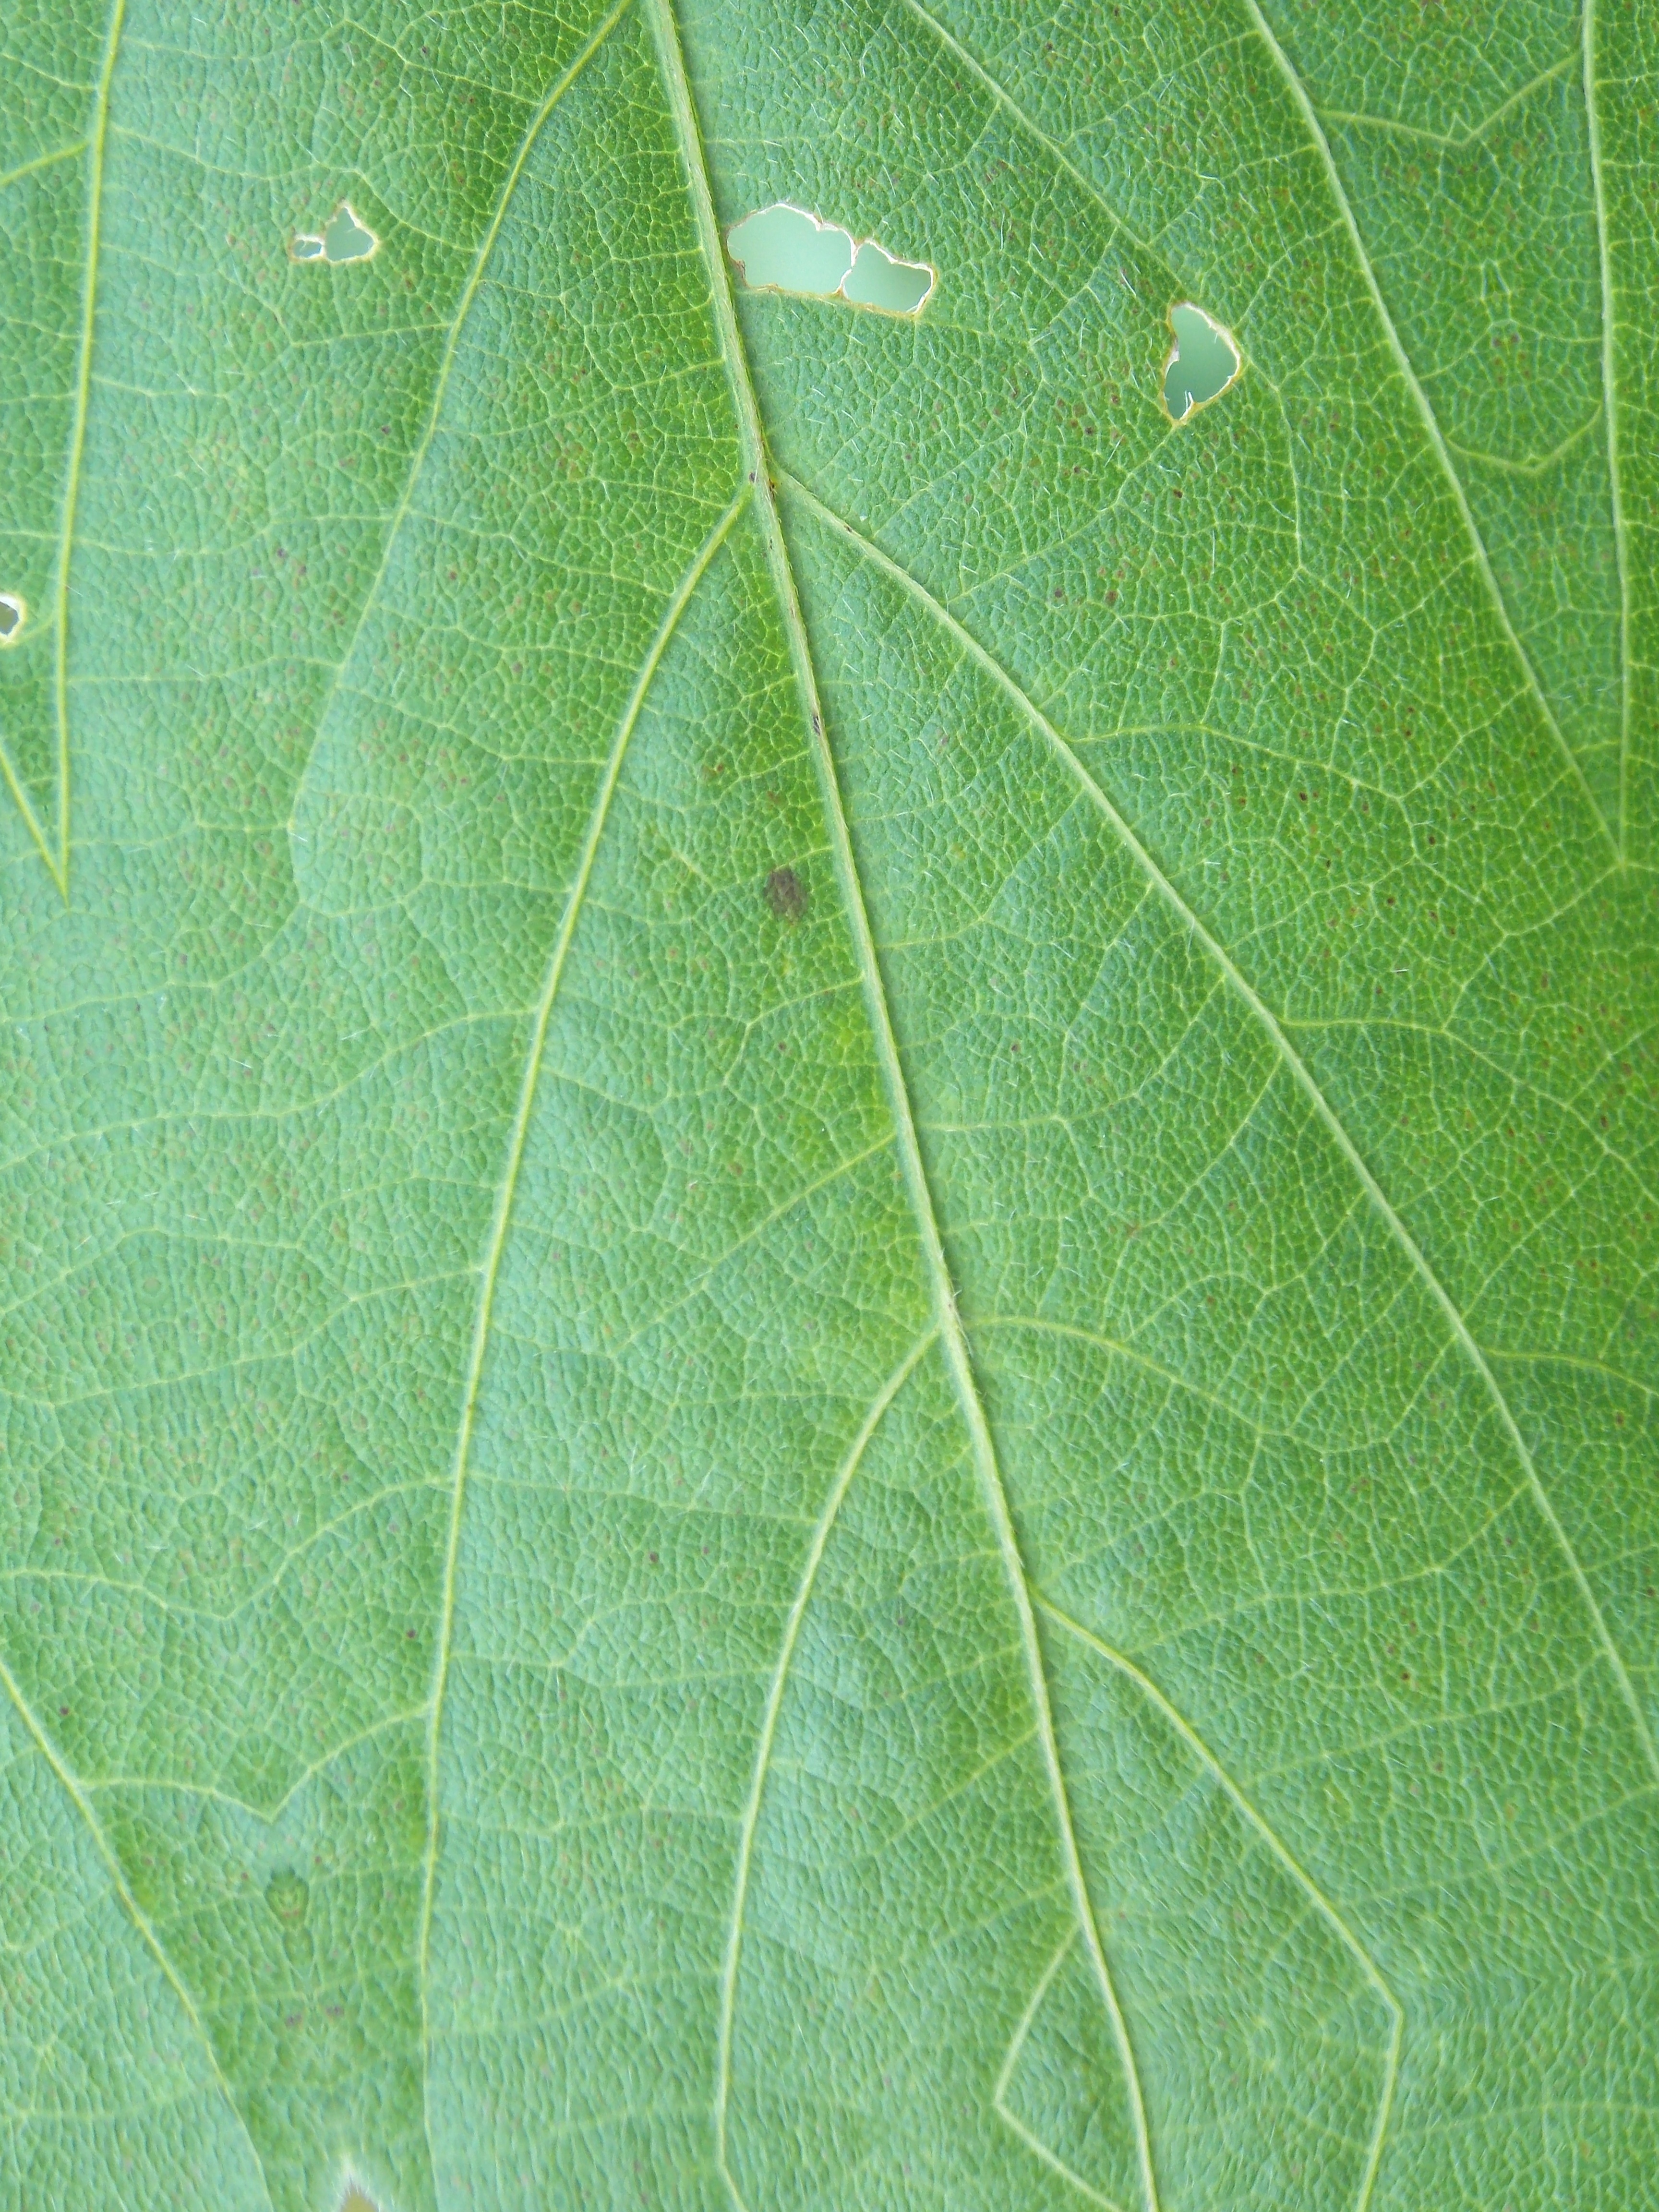
Label: Healthy